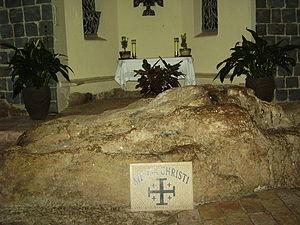
L'église de la primauté de Pierre est une église catholique sise à Tabgha, sur le versant nord-ouest du lac de Tibériade, à 3 km au sud des ruines de Capharnaüm, en Terre sainte. Construite en 1933 à l’endroit où selon la tradition le Christ confia à l’apôtre Pierre la garde de son Église, elle remplace une chapelle du IVᵉ ou Vᵉ siècle dont il reste des traces. Les franciscains de la Custodie de Terre sainte y assurent les services religieux et pastoraux.